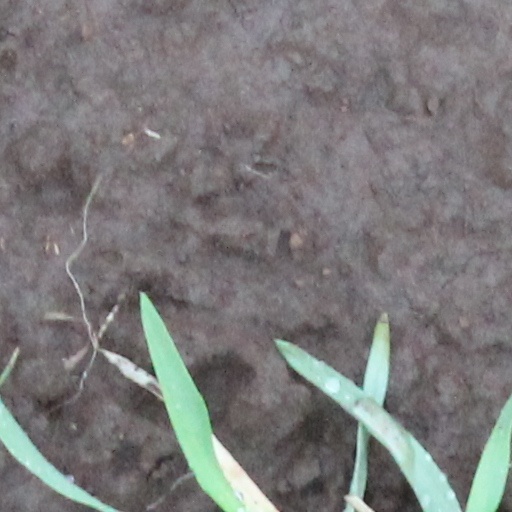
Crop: wheat